Hard Labor Creek Regional Reservoir

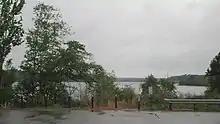
a view of Hard Labor Creek Regional Reservoir, Walton County, in the State of Georgia, U.S., from a nearby residential cul-de-sac

The shores of the reservoir are private property. There is day parking, a boat ramp facility and modern rest room houses in operation. The reservoir and the parking area are gated and closed at night by a chain link barrier. Overnight occupancy or use of the lake is prohibited at any time other than the designated dawn-to-dusk boating and fishing hours.